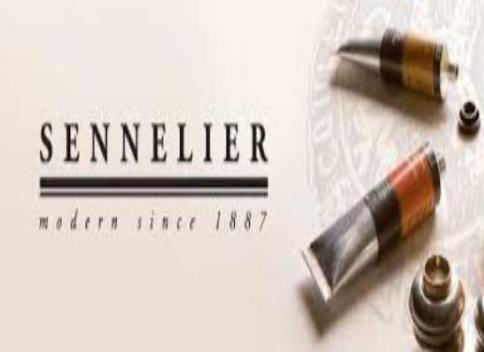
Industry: Necessities